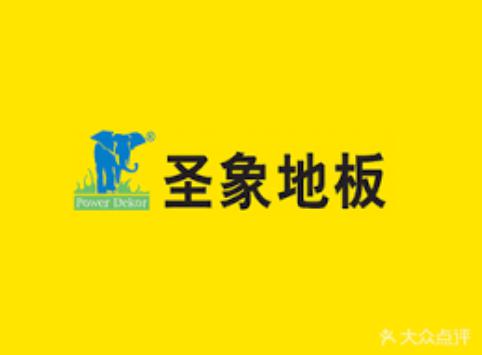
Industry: Necessities